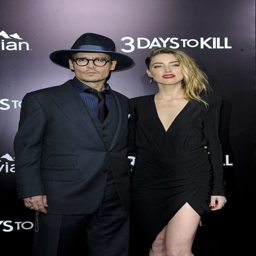
actor and celebrity at the premiere